Blue Note Records

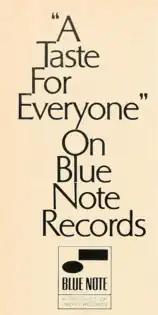

In 1956, Blue Note employed Reid Miles, an artist who worked for "Esquire" magazine. The cover art produced by Miles, often featuring Wolff's photographs of musicians in the studio, was as influential in the world of graphic design as the music within would be in the world of jazz. Under Miles, Blue Note was known for their striking and unusual album cover designs. Miles' graphical design was distinguished by its tinted black and white photographs, creative use of sans-serif typefaces, and restricted color palette (often black and white with a single color), and frequent use of solid rectangular bands of color or white, influenced by the Bauhaus school of design.